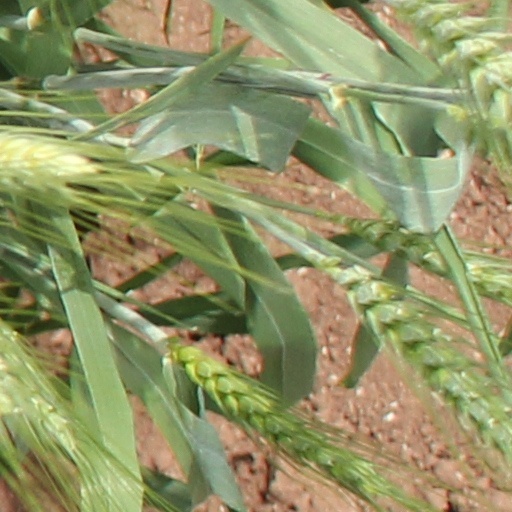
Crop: wheat